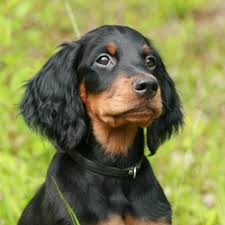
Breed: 228-n000085-Gordon_setter